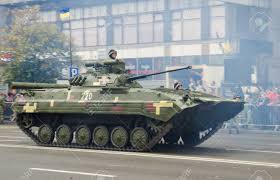
Label: BMP-2